Mud volcano

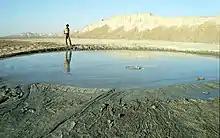
Mud volcano in Hormozgan Province, southern Iran

There are many mud volcanoes in Iran: in particular, in the provinces of Golestan, Hormozgan, and Sistan and Baluchestan, where Pirgel is located.